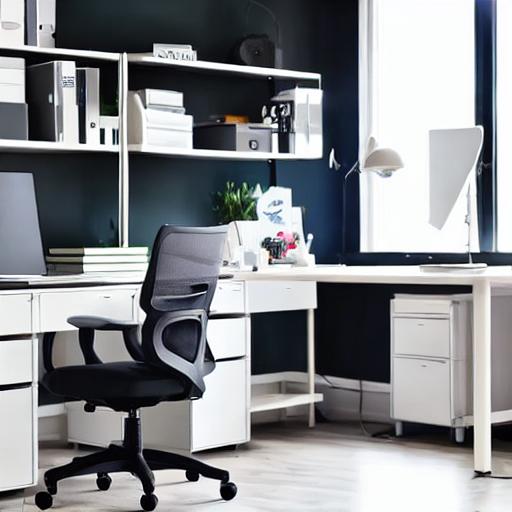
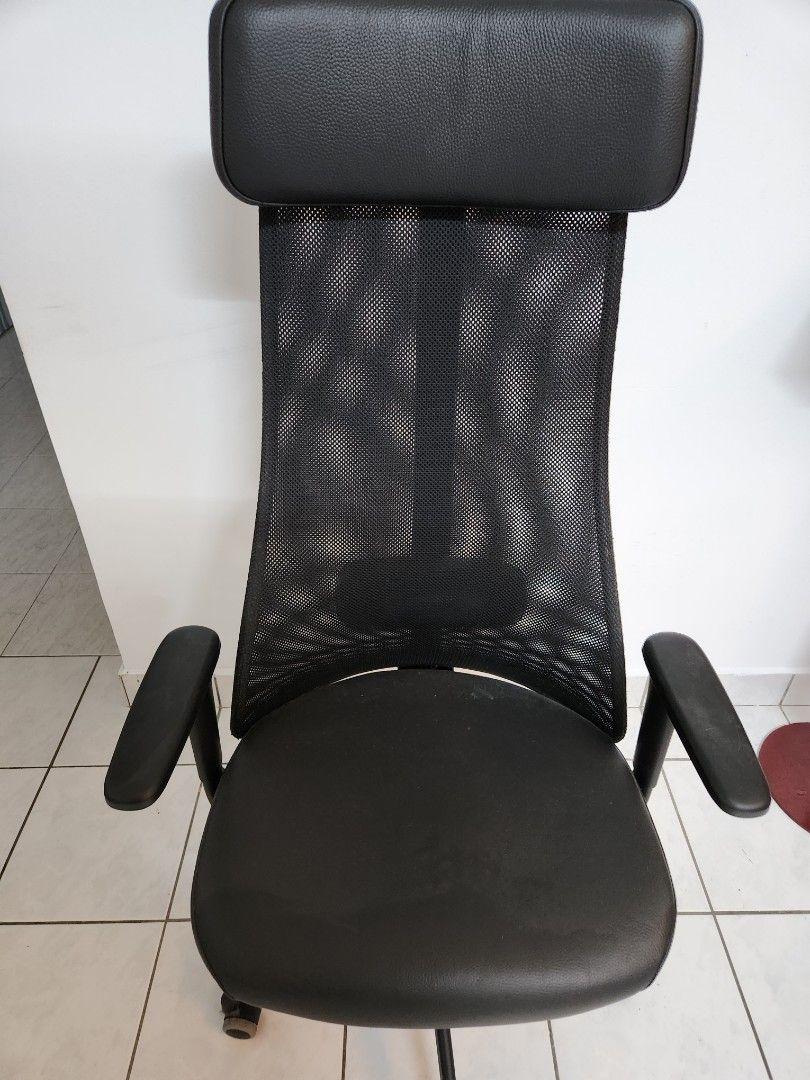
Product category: items_chair
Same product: no